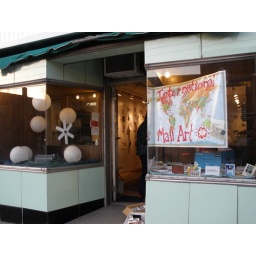
The entrance. Free books in the boxes by the doorway.